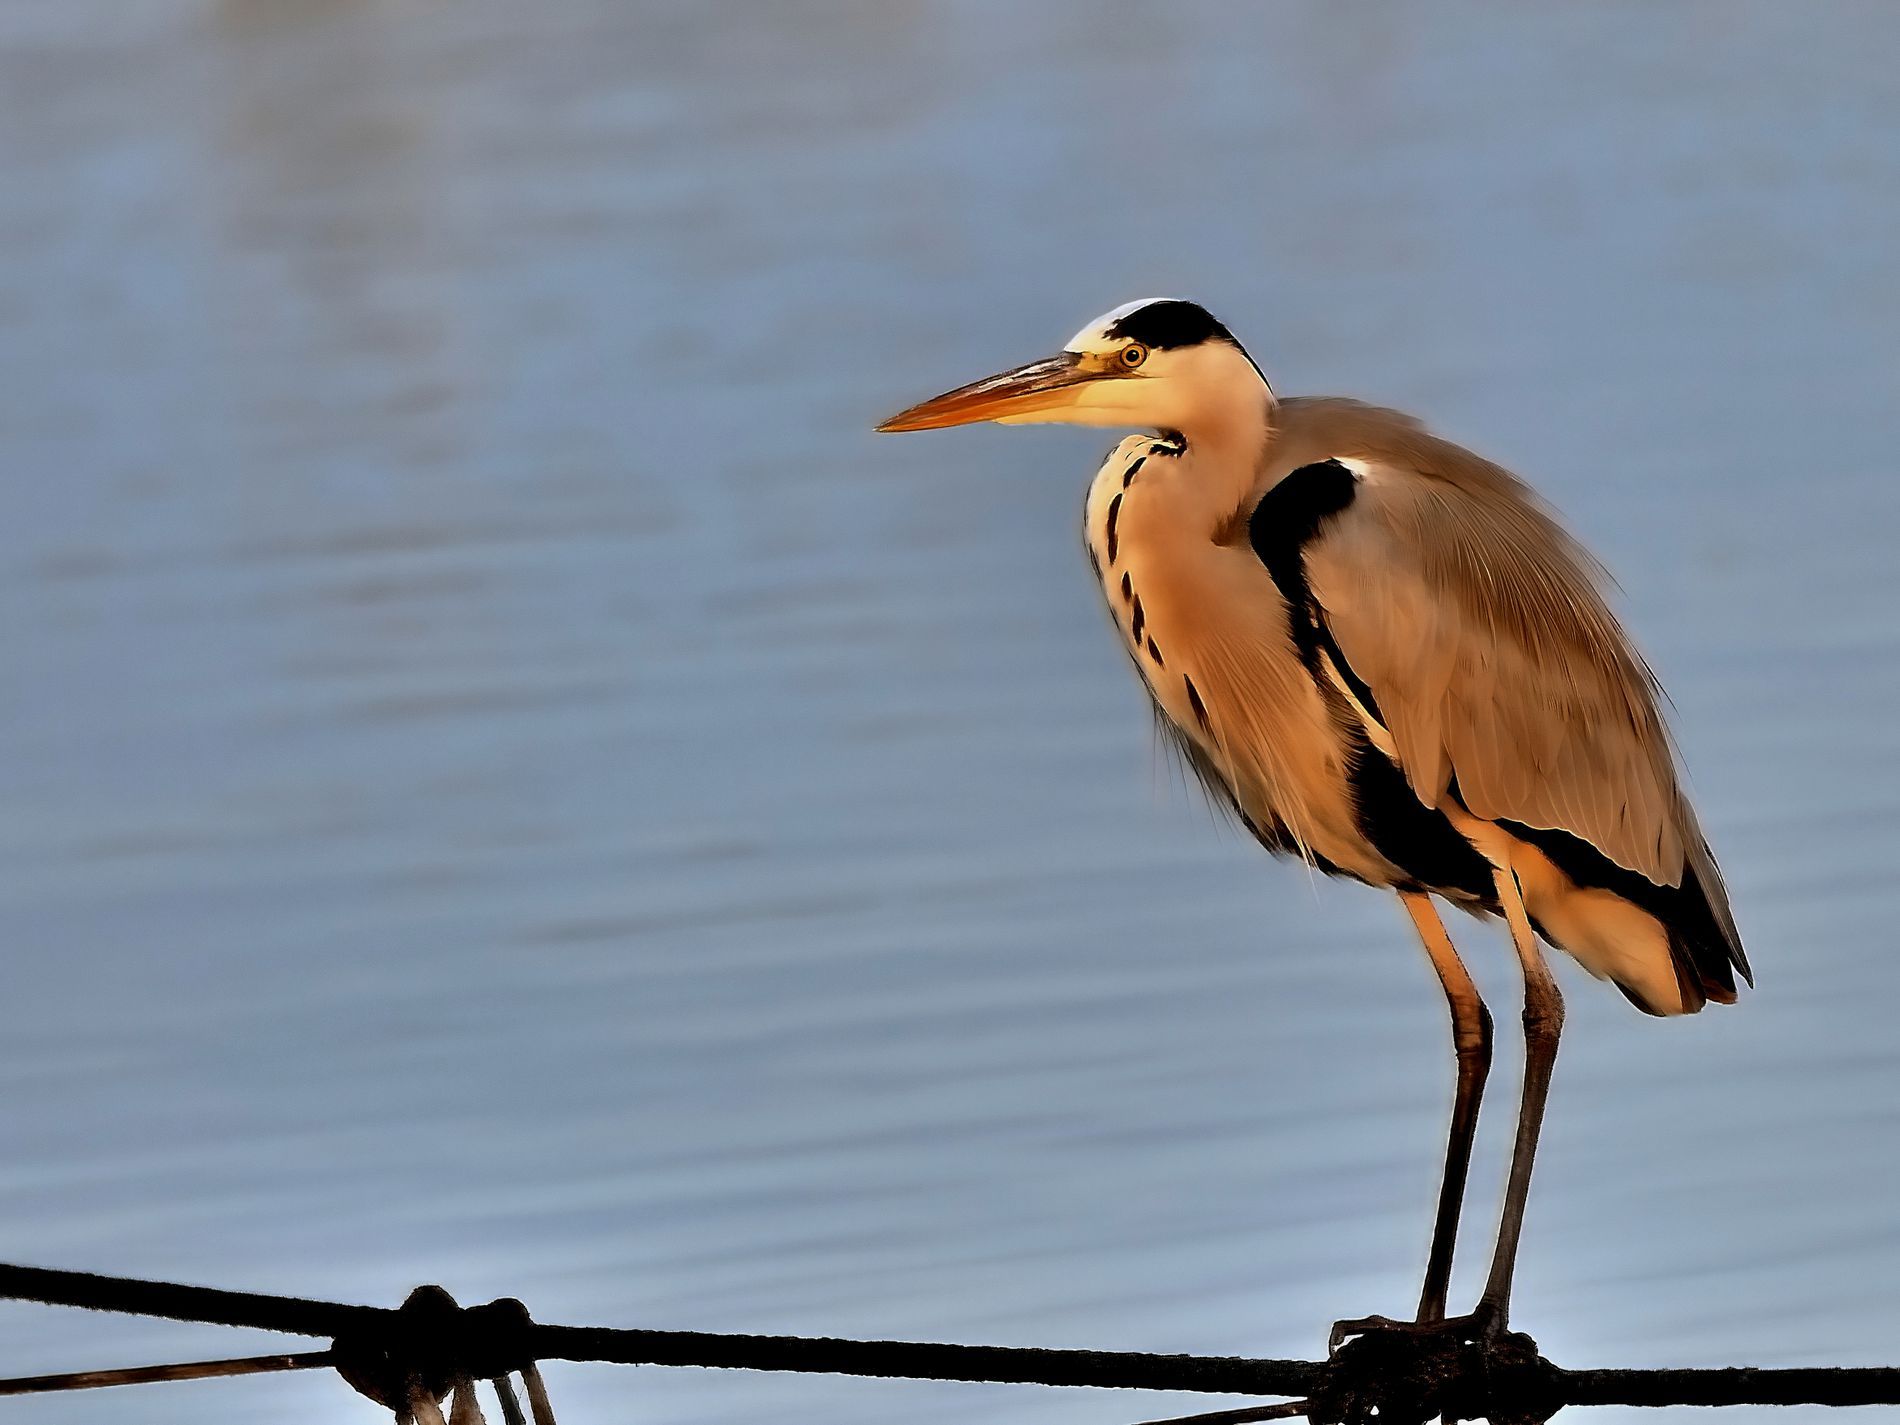
A Heron By The Sea
A heron is standing on a robe by the sea in a still stand and sharp look. The heron has an orange beak and gray feathers with some black feathers on its head and wings, and it has long legs.
In a close-up angled shot captured in daylight, the sharp look of the heron gives a sense of confidence. The blue background with the contrasting colors of the bird's feathers combine to give a charming appearance. The shot inspires calm, stability, and a harmonious atmosphere that highlights the beauty of nature.
Labels: Animal, Bird, Stork, Waterfowl, Crane Bird, Beak, Heron, Egret, Rope, Sea
Camera: NIKON CORPORATION NIKON D850
Aperture: F5.6
Exposure: 1/500 sec
ISO: 400
Focal length: 400.0 mm